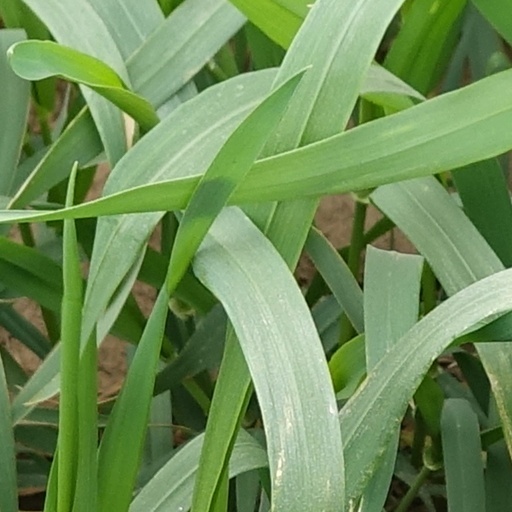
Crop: wheat